Chi Yufeng

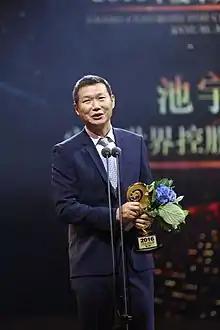
Chi Yufeng at the Grand Ceremony for Chinese Business Figures Annual Award at Beijing University, Beijing, China, on December 13, 2016

Michael Chi or Chi Yufeng (born in September 15, 1971) is a Chinese Internet entrepreneur. He is the founder and chairman of the Perfect World Investment & Holding Group, a China-based entertainment industry group.